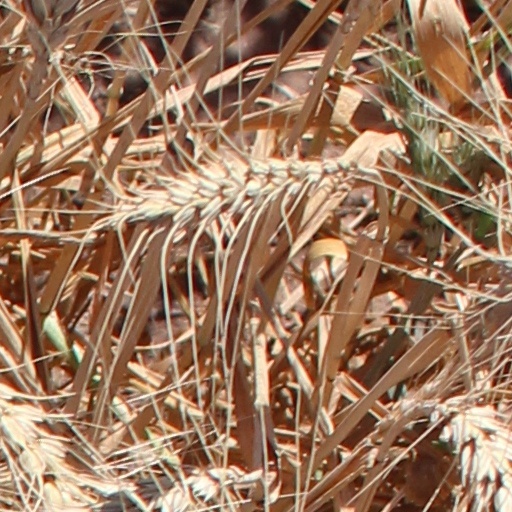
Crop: wheat